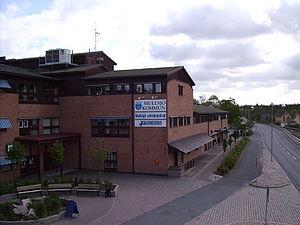
Mullsjö est une localité de Suède. Sa population était de 5 452 habitants en 2010.